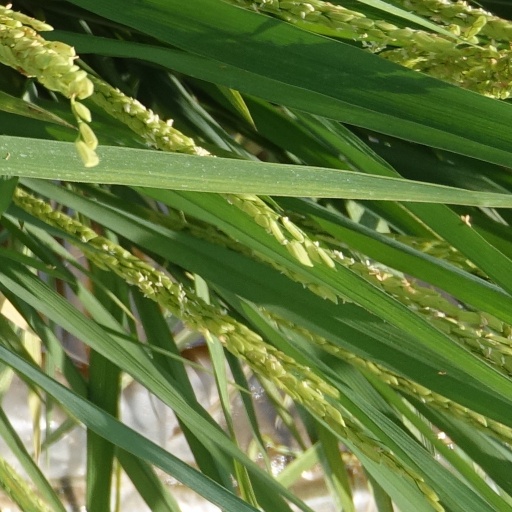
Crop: rice